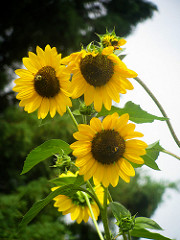
Flower: sunflower